Animation studio

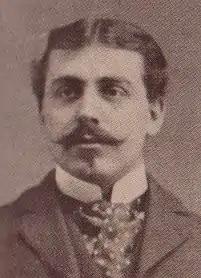
Raoul Barré

An animation studio is a company producing animated media. The broadest such companies conceive of products to produce, own the physical equipment for production, employ operators for that equipment, and hold a major stake in the sales or rentals of the media produced. They also own rights over merchandising and creative rights for characters created/held by the company, much like authors holding copyrights. In some early cases, they also held patent rights over methods of animation used in certain studios that were used for boosting productivity. Overall, they are business concerns and can function as such in legal terms.